Sociology of architecture

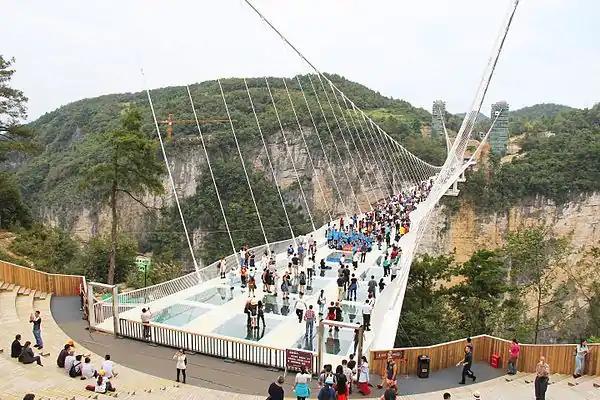
Groups of people crossing the Zhangjiajie Grand Canyon Glass Bridge in China. Picture taken from the west side of the gorge.

Sociology of architecture is the sociological study of the built environment and the role and occupation of architects in modern societies.